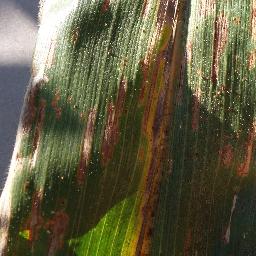
Label: Corn___Cercospora_leaf_spot Gray_leaf_spot